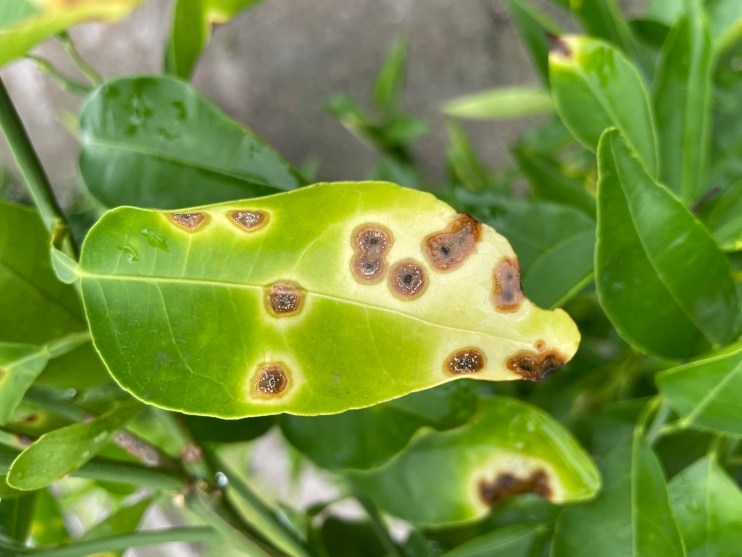
Plant: Citrus
Disease: citrus canker